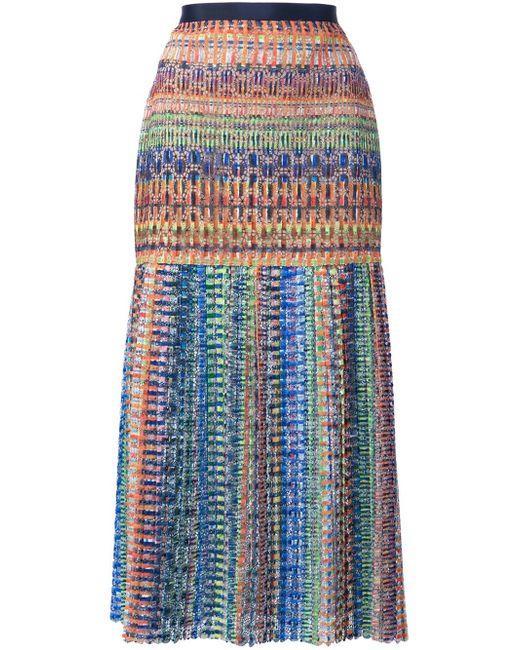
Farbenfroh gewellter langer Rock aus Wolle oder Baumwolle, Freizeit- oder formelle Kleidung